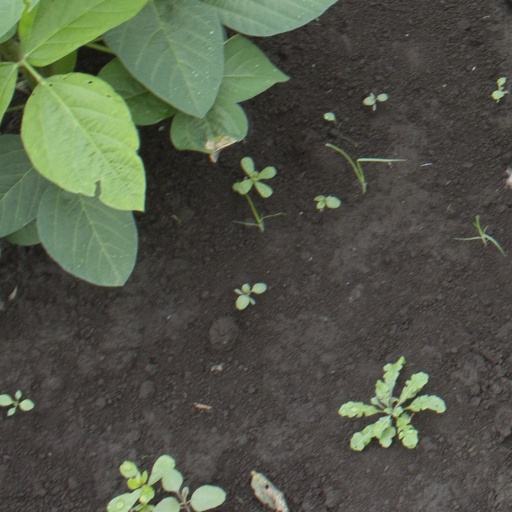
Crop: soybean